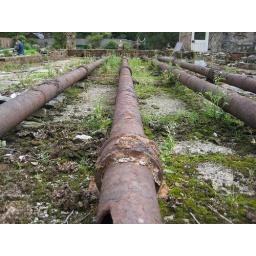
... from one of the dilapidated green houses in the walled garden in Kylemore Abbey.